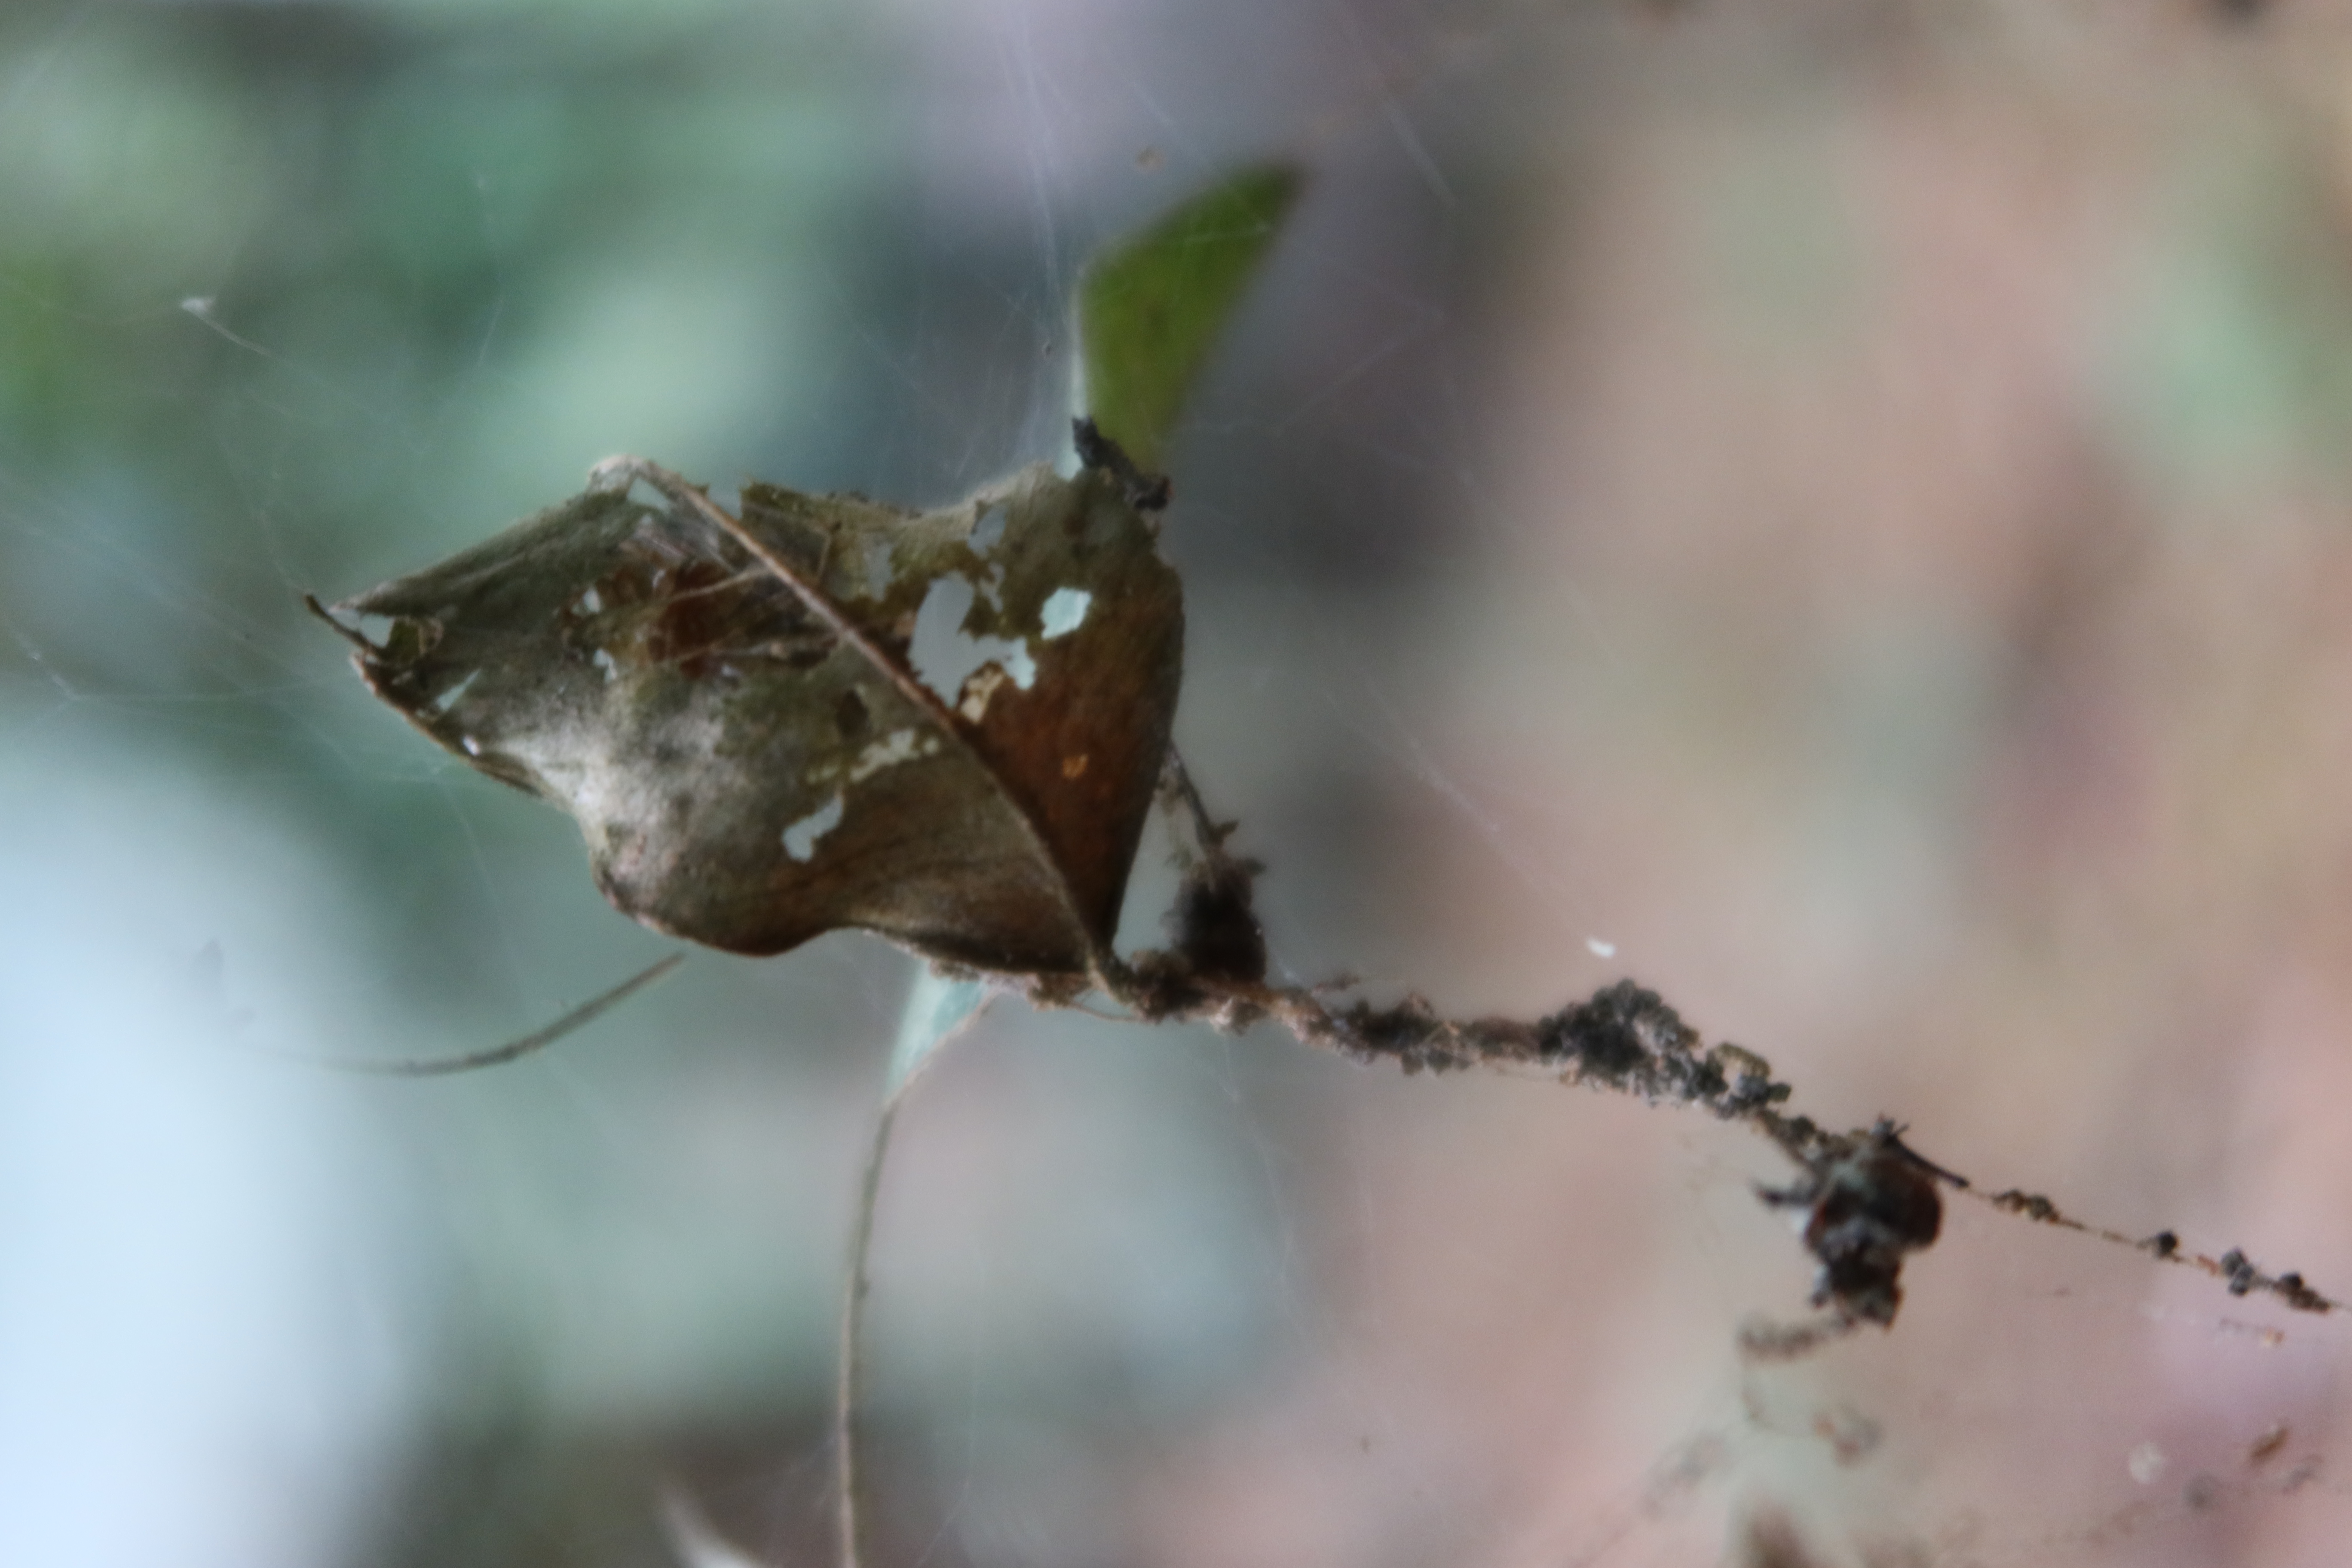
Label: Spiders